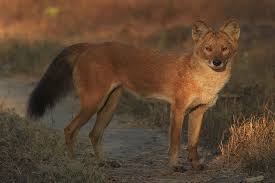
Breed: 209-n000043-dhole